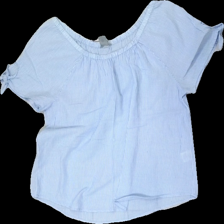
View: front
Type: Blouse
Category: Ladies
Brand: Lindex
Colors: Blue, White
Material: 100% Cotton
Pattern: Striped
Cut: Regular
Size: L
Price range: 50-100
Recommended usage: Reuse
Description: Blue and white striped blouse